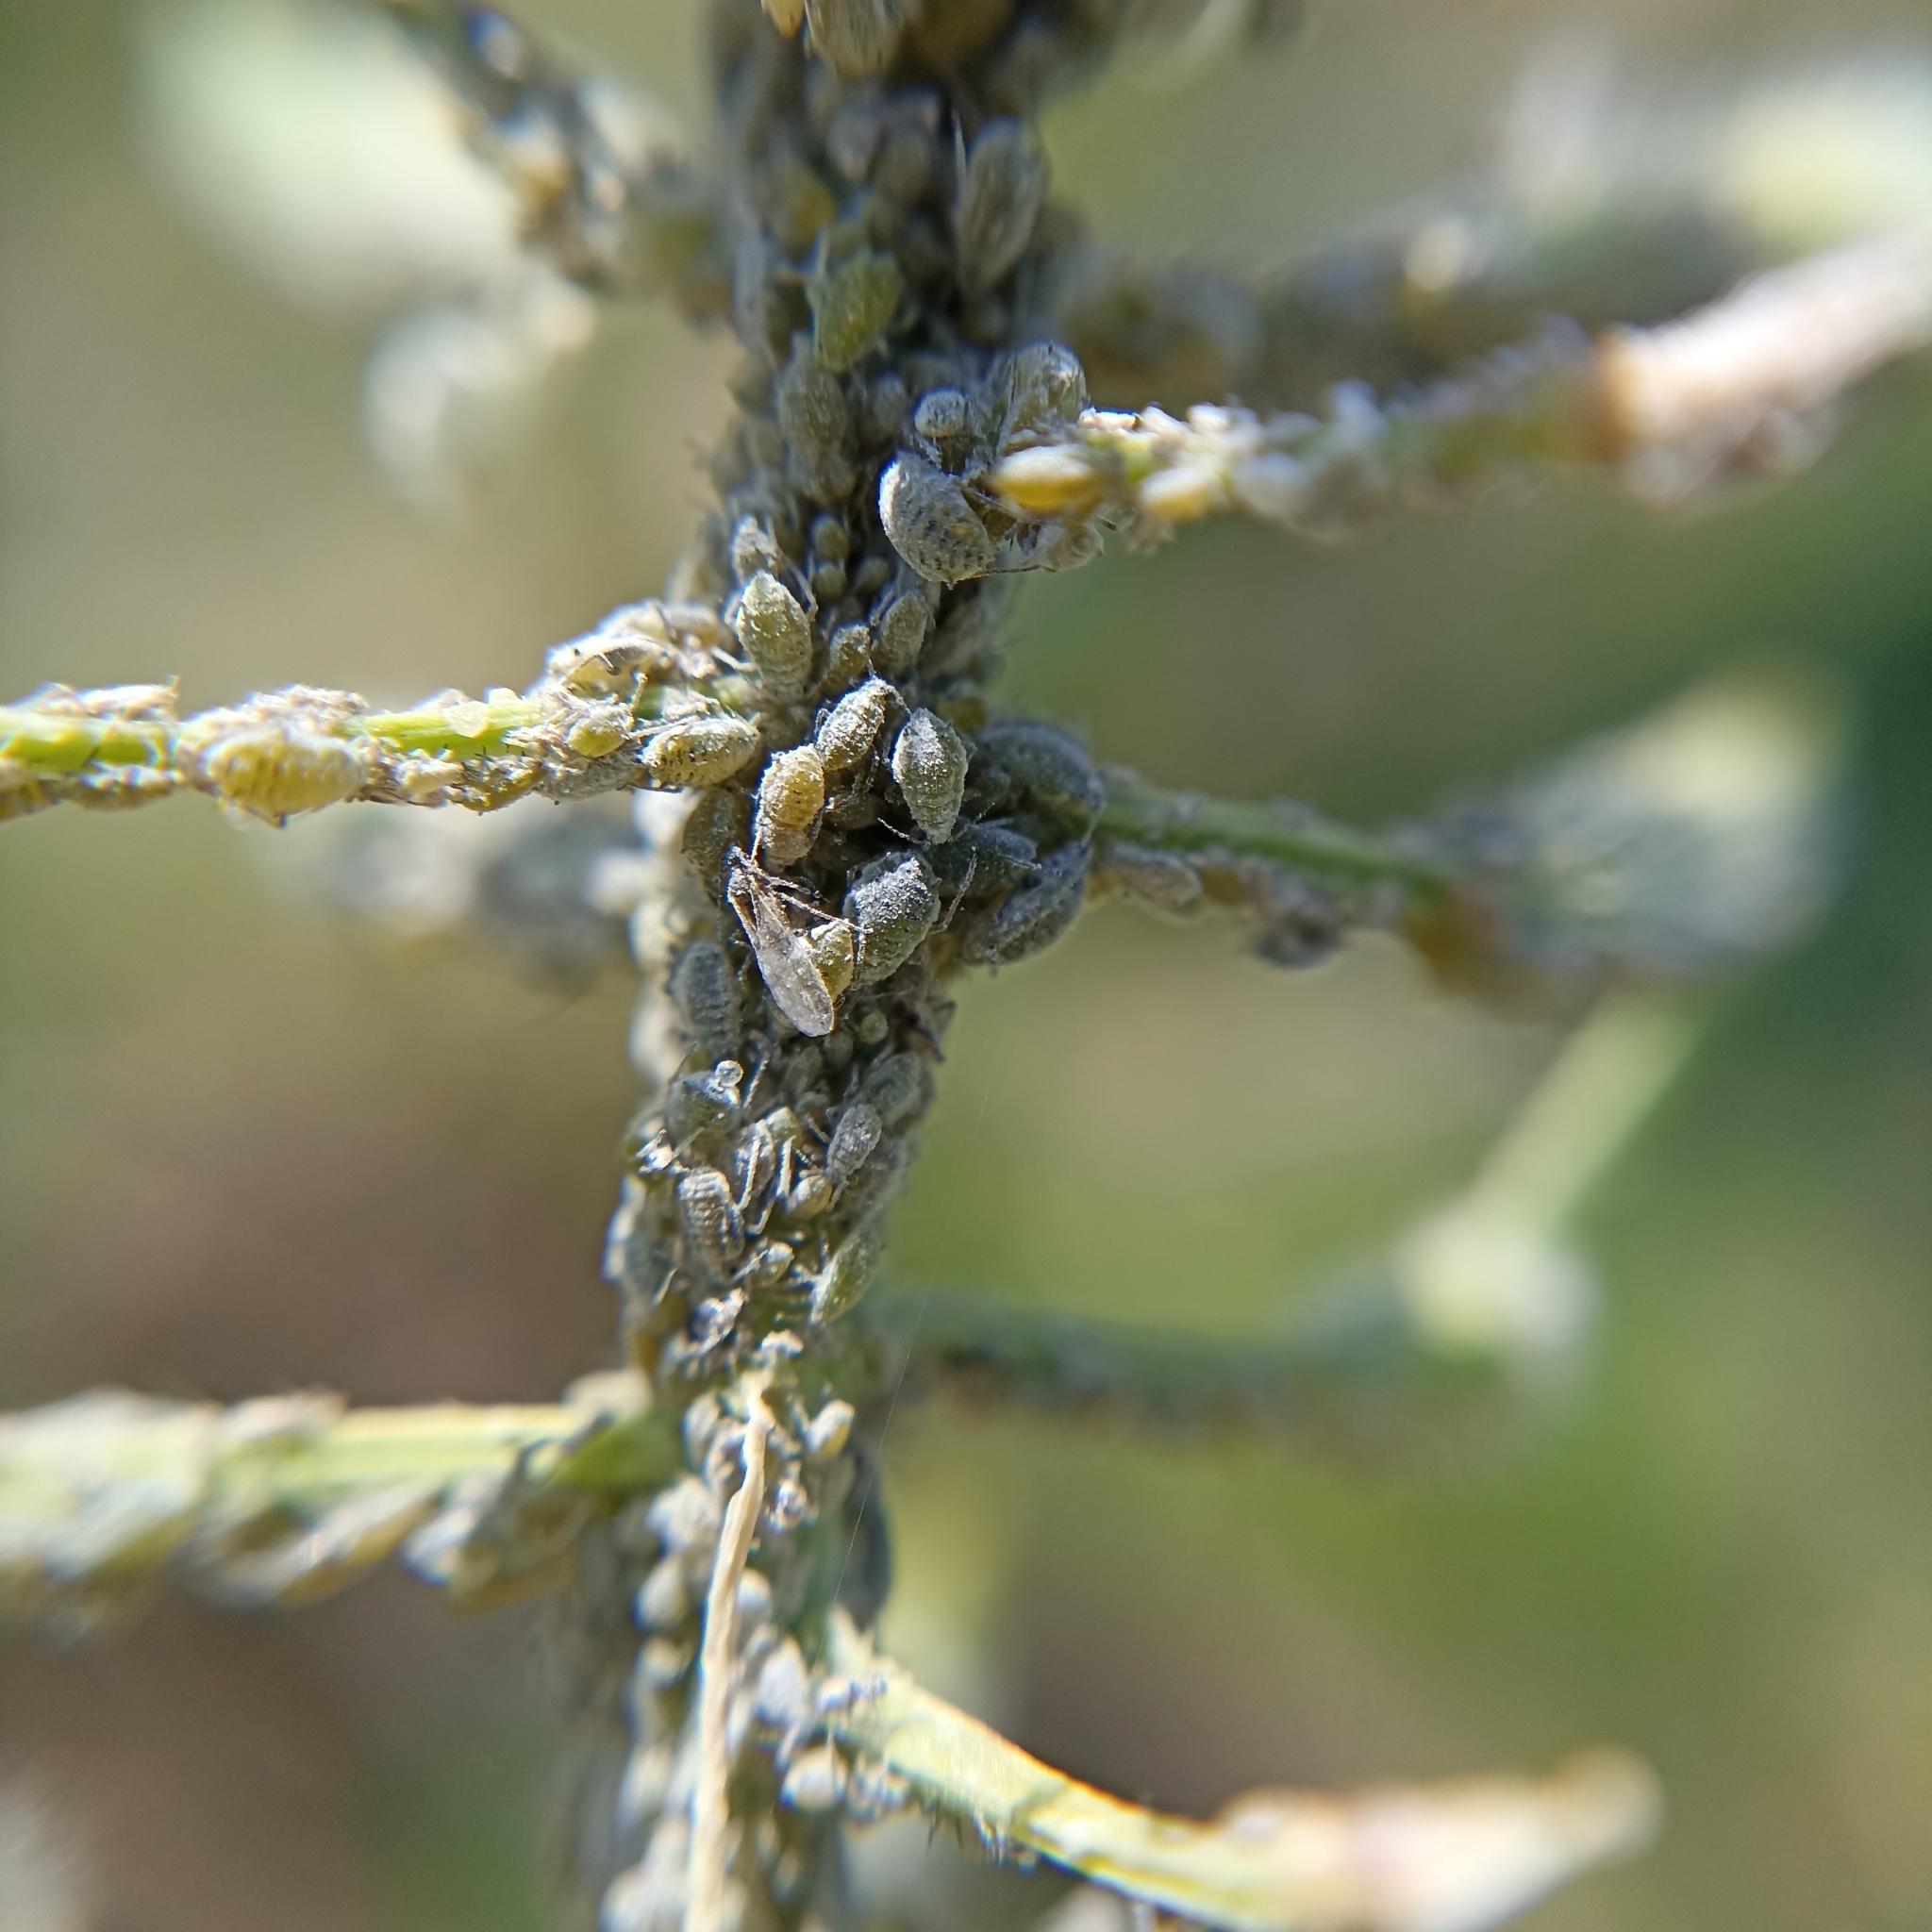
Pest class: cabbage_aphid